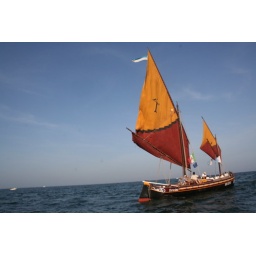
blue sky in Adriatic Sea